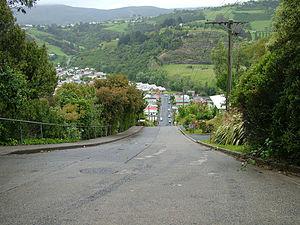
Baldwin Street vue de son sommet, à Dunedin, Nouvelle-Zélande.
Baldwin Street est une rue de la banlieue de Dunedin en Nouvelle-Zélande. De 1987 à 2019, elle était reconnue comme étant la rue la plus pentue du monde, avant d'être détrônée par Fford Pen Llech à Harlech au Pays de Galles.